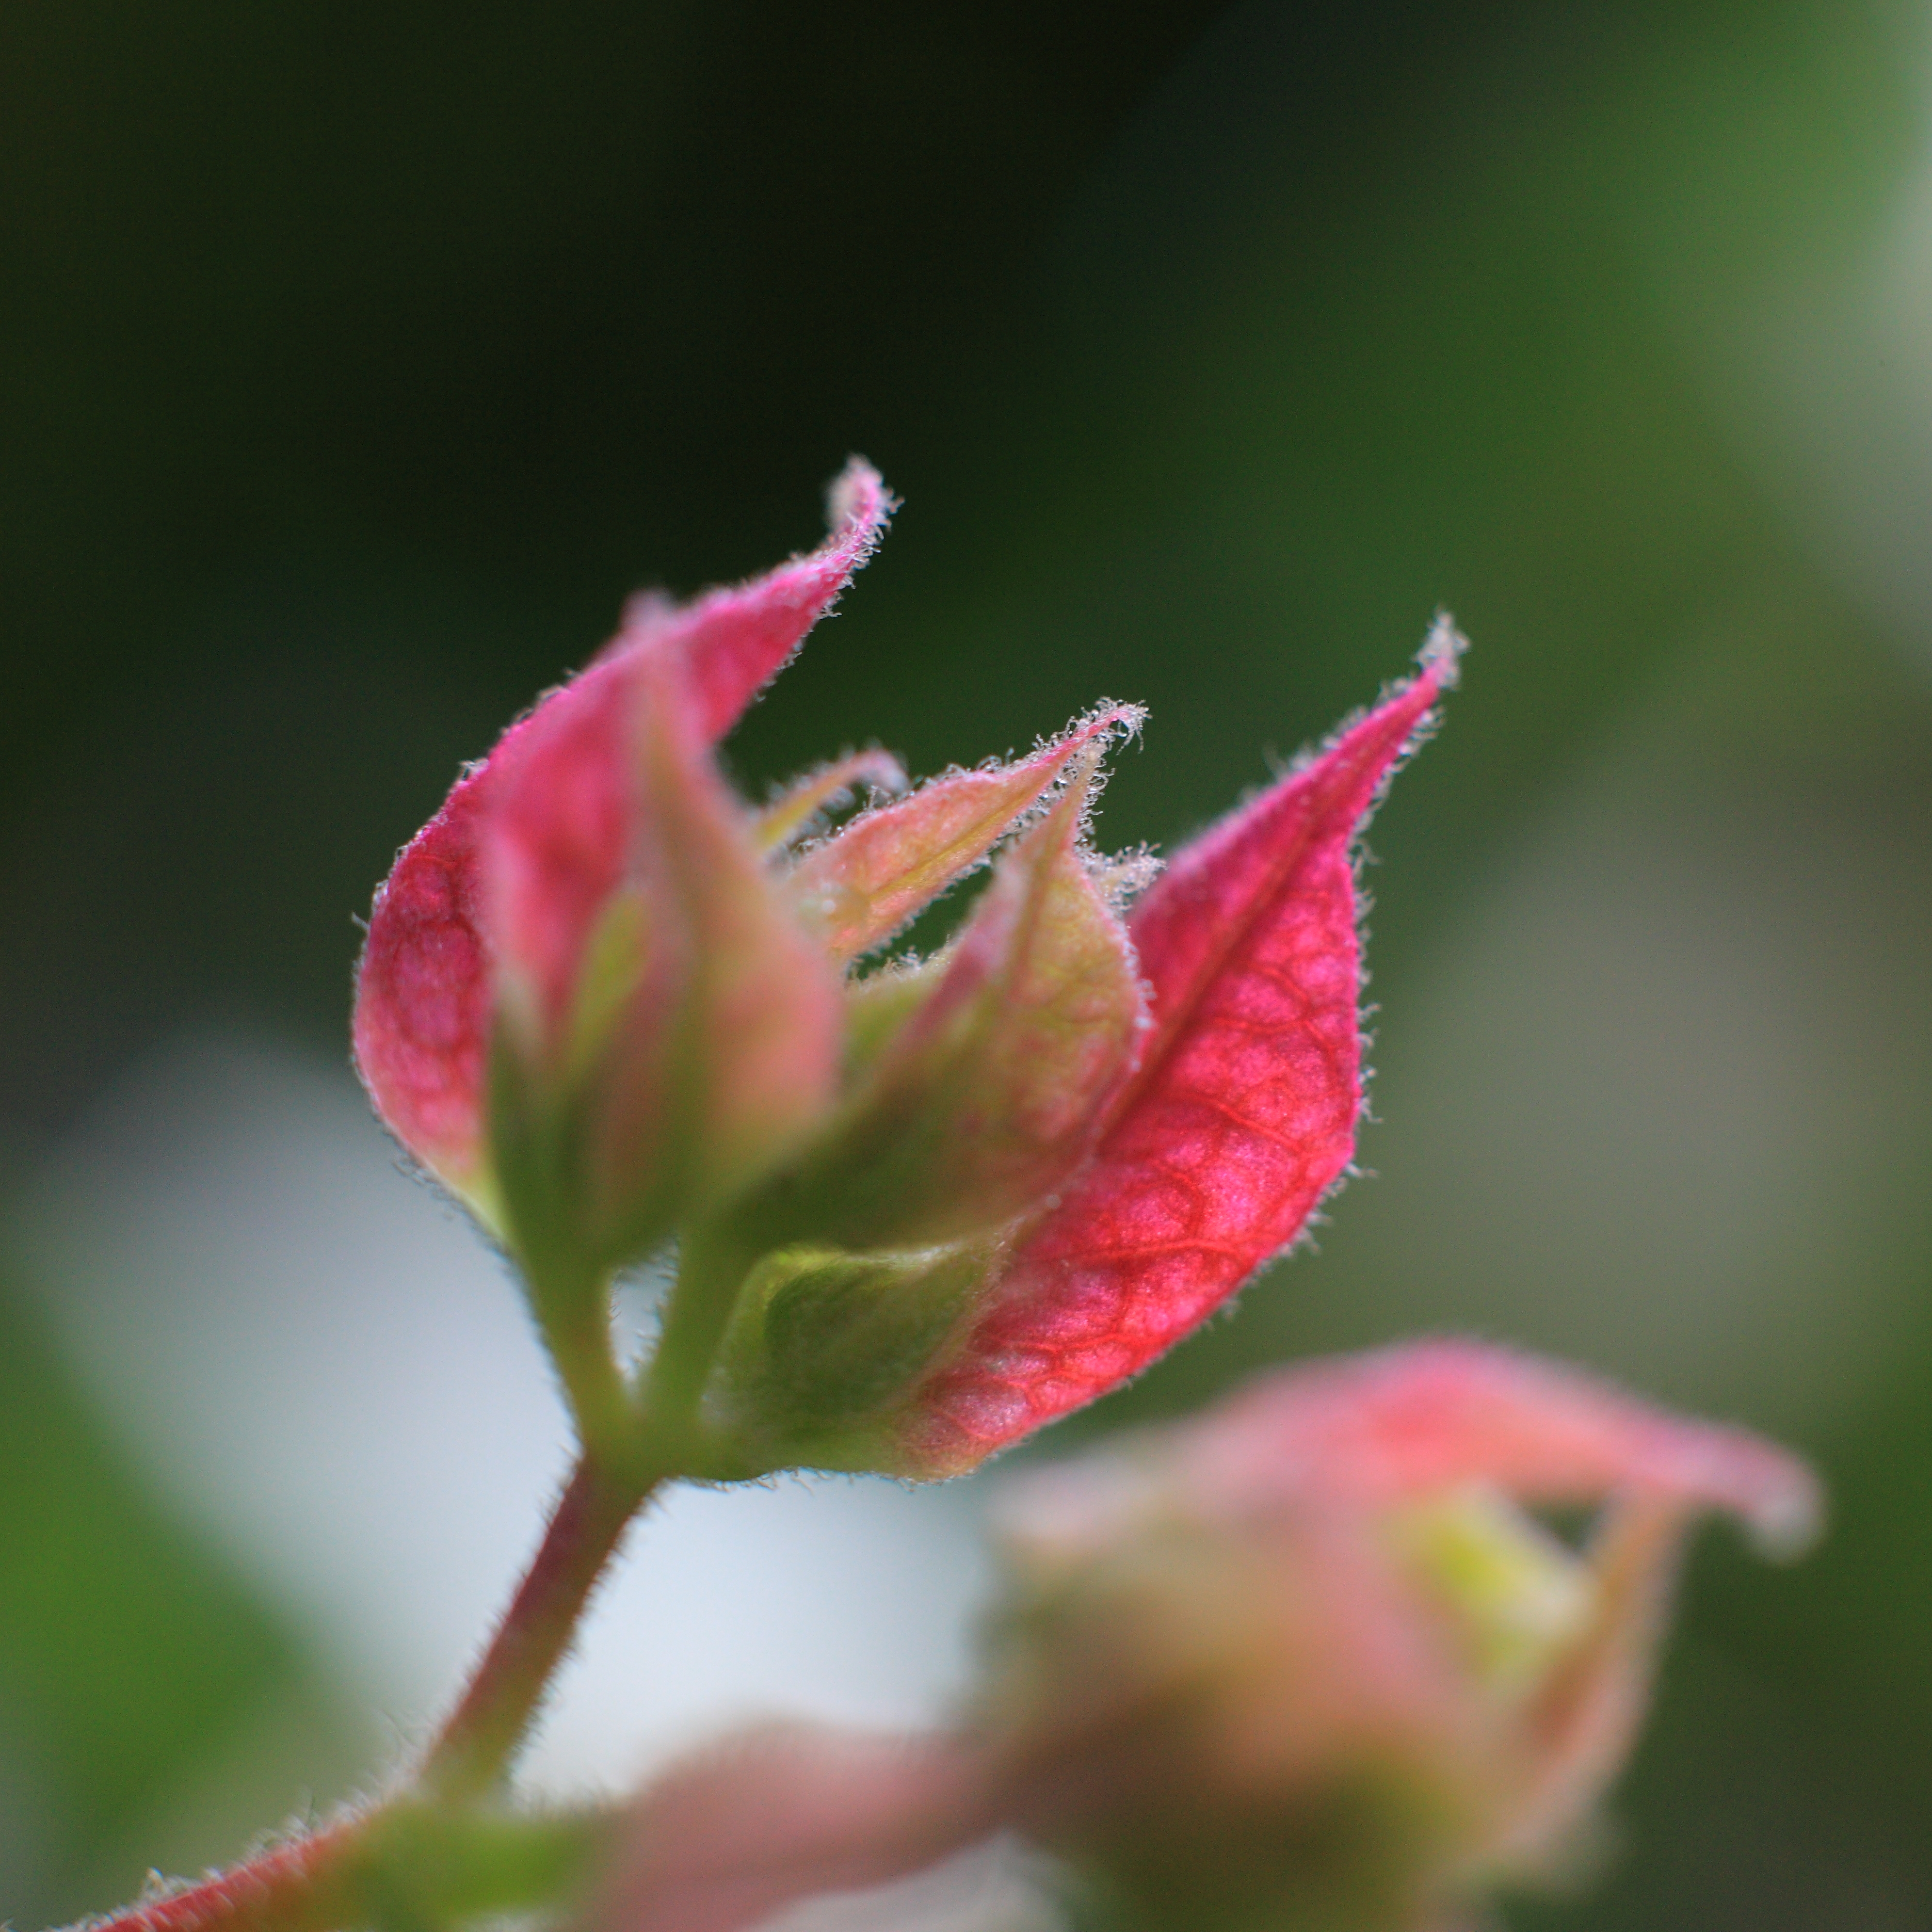
nature, blossom, plant, photography, leaf, flower, petal, rose, green, high, red, botany, pink, flora, wildflower, close up, shrub, 5d, hires, bud, markii, hi, res, macro photography, flowering plant, plant stem, land plant